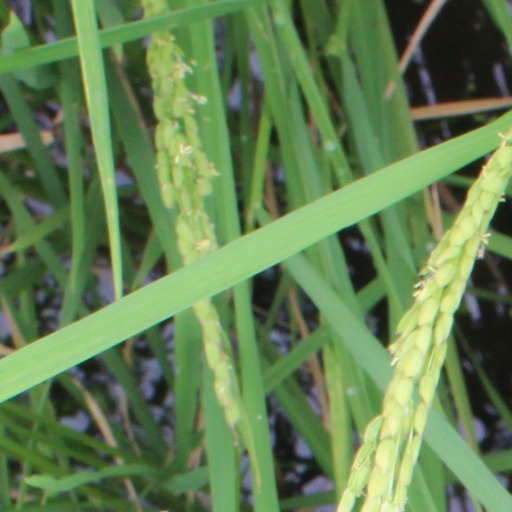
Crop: rice